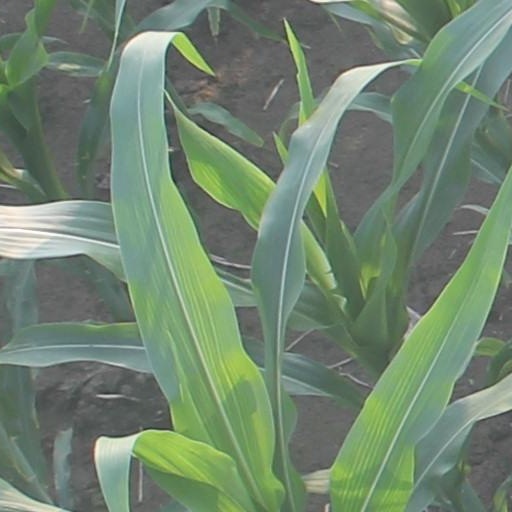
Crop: maize; corn